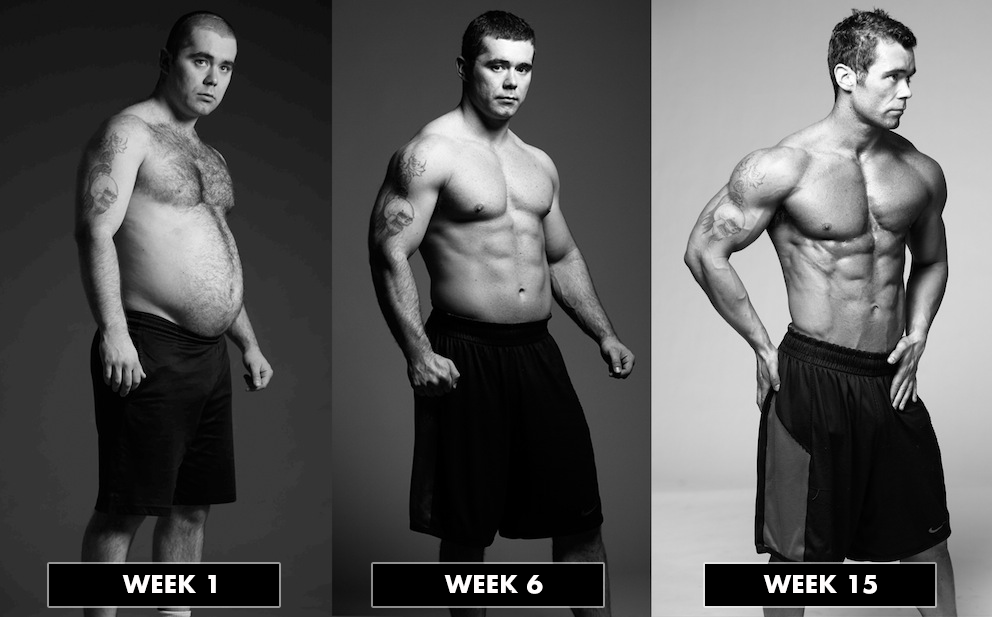
Gender: men